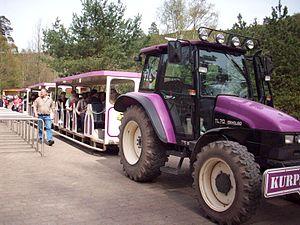
Le Kurpfalz-Park est un parc allemand situé à Wachenheim an der Weinstraße, en pleine forêt rhénane, en Rhénanie-Palatinat. Parc semi-naturel, il est en harmonie avec son emplacement et ne cherche pas à faire concurrence avec les parcs d'attractions sensationnels.